Artpop

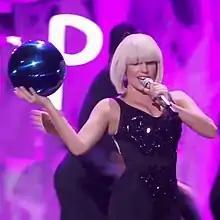
Gaga performing "Applause" at the 2013 MTV Video Music Awards, while holding Koons' "Gazing Ball" in her hand

On December 25, 2012, Gaga announced a documentary celebrating "life, the creation of Artpop + you", which she described as a gift to her fans. The documentary was directed by Terry Richardson, a previous collaborator on the photography book "Lady Gaga x Terry Richardson", but remained unreleased. Gaga opened the 2013 MTV Video Music Awards with a performance of "Applause", dissecting her career through a series of colorful costumes and wigs. She then headlined the iTunes Festival on September 1, 2013 and performed new material for a crowd of 5,000 people. Gaga dubbed her gig "SwineFest" after one of the songs, "Swine", that she debuted during the event. For the song "Jewels n' Drugs" Gaga was joined onstage by Too Short and Twista – T.I., initially a part of the show, was unable to participate in the festival after his entry in the United Kingdom was denied. While dismissing some of the performed songs, journalists had a mostly positive response to Gaga's set. The show was recorded and later included on a second disc with the deluxe edition of "Artpop". On September 9, Gaga performed "Applause" on "Good Morning America" and appeared dressed as multiple characters from "The Wizard of Oz".